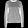
Label: Pullover